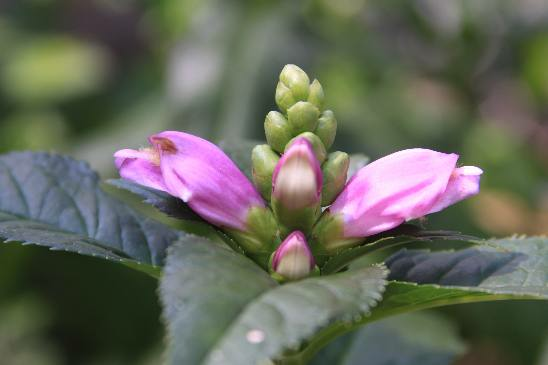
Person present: No